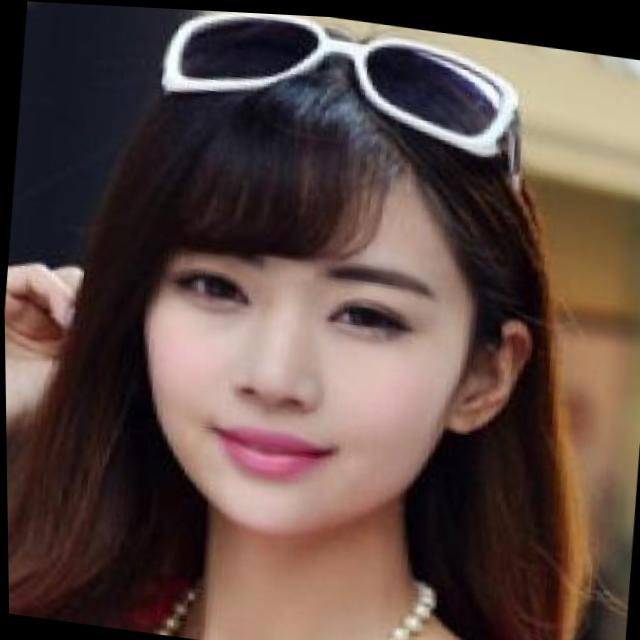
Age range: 21-44